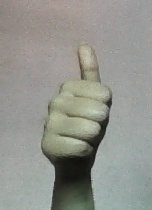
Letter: aleff